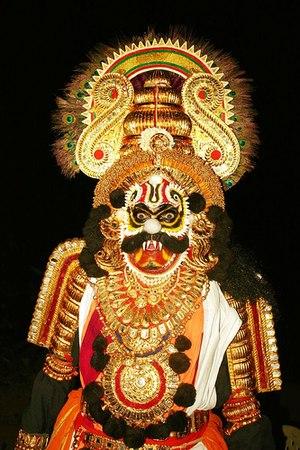
Les Rakshasa sont des démons de la mythologie hindoue. Ils habitent le royaume de Danda.